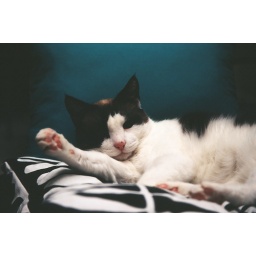
Ruby in the black leather chair